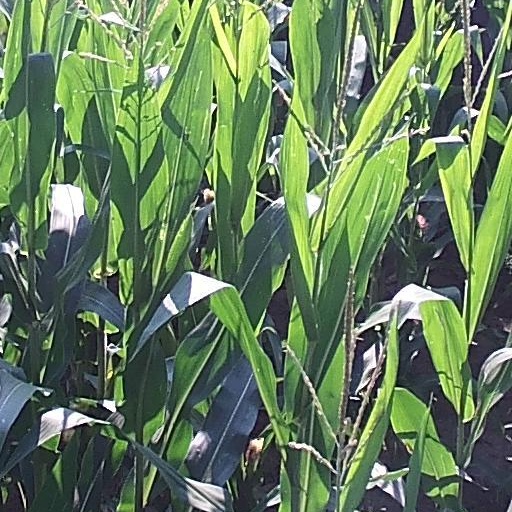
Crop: maize; corn